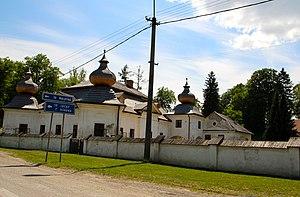
Vyšný Kubín est une commune du district de Dolný Kubín, dans la région de Žilina, en Slovaquie.